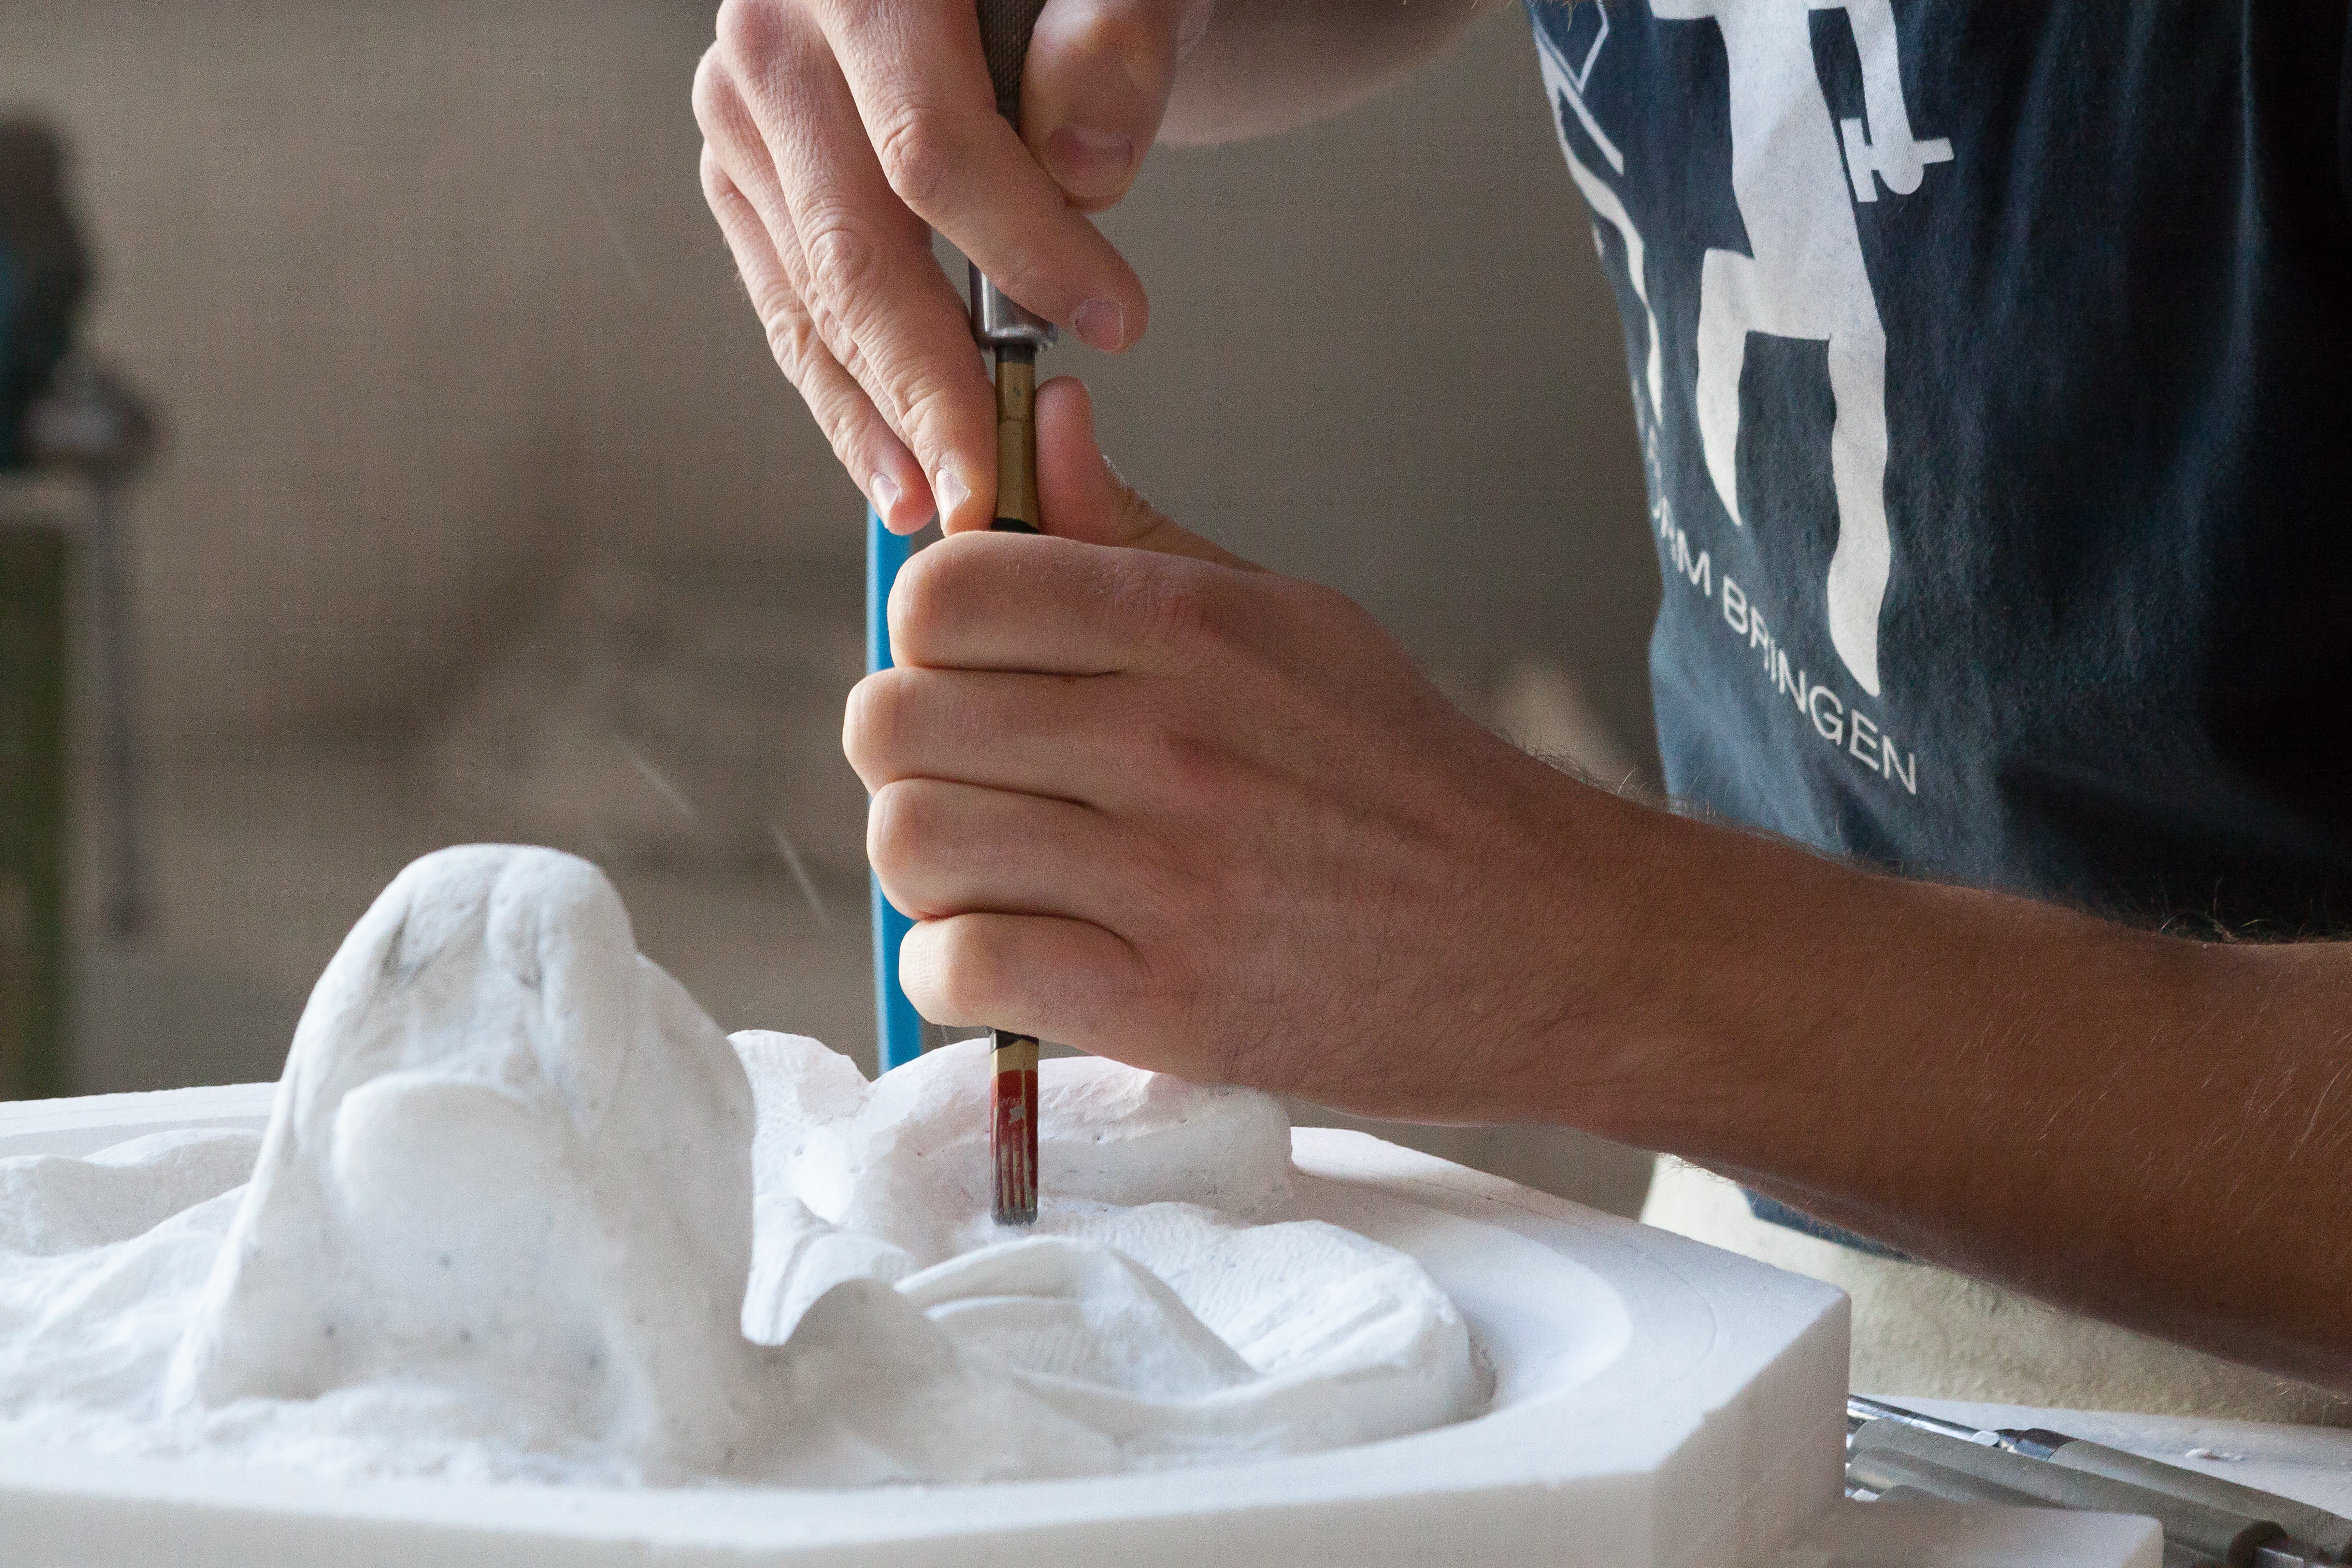
hand, glass, food, fish, baking, icing, marble, atelier, artists, sculptor, steinmetz, arts crafts, editing, jackhammer, cuturi, sense